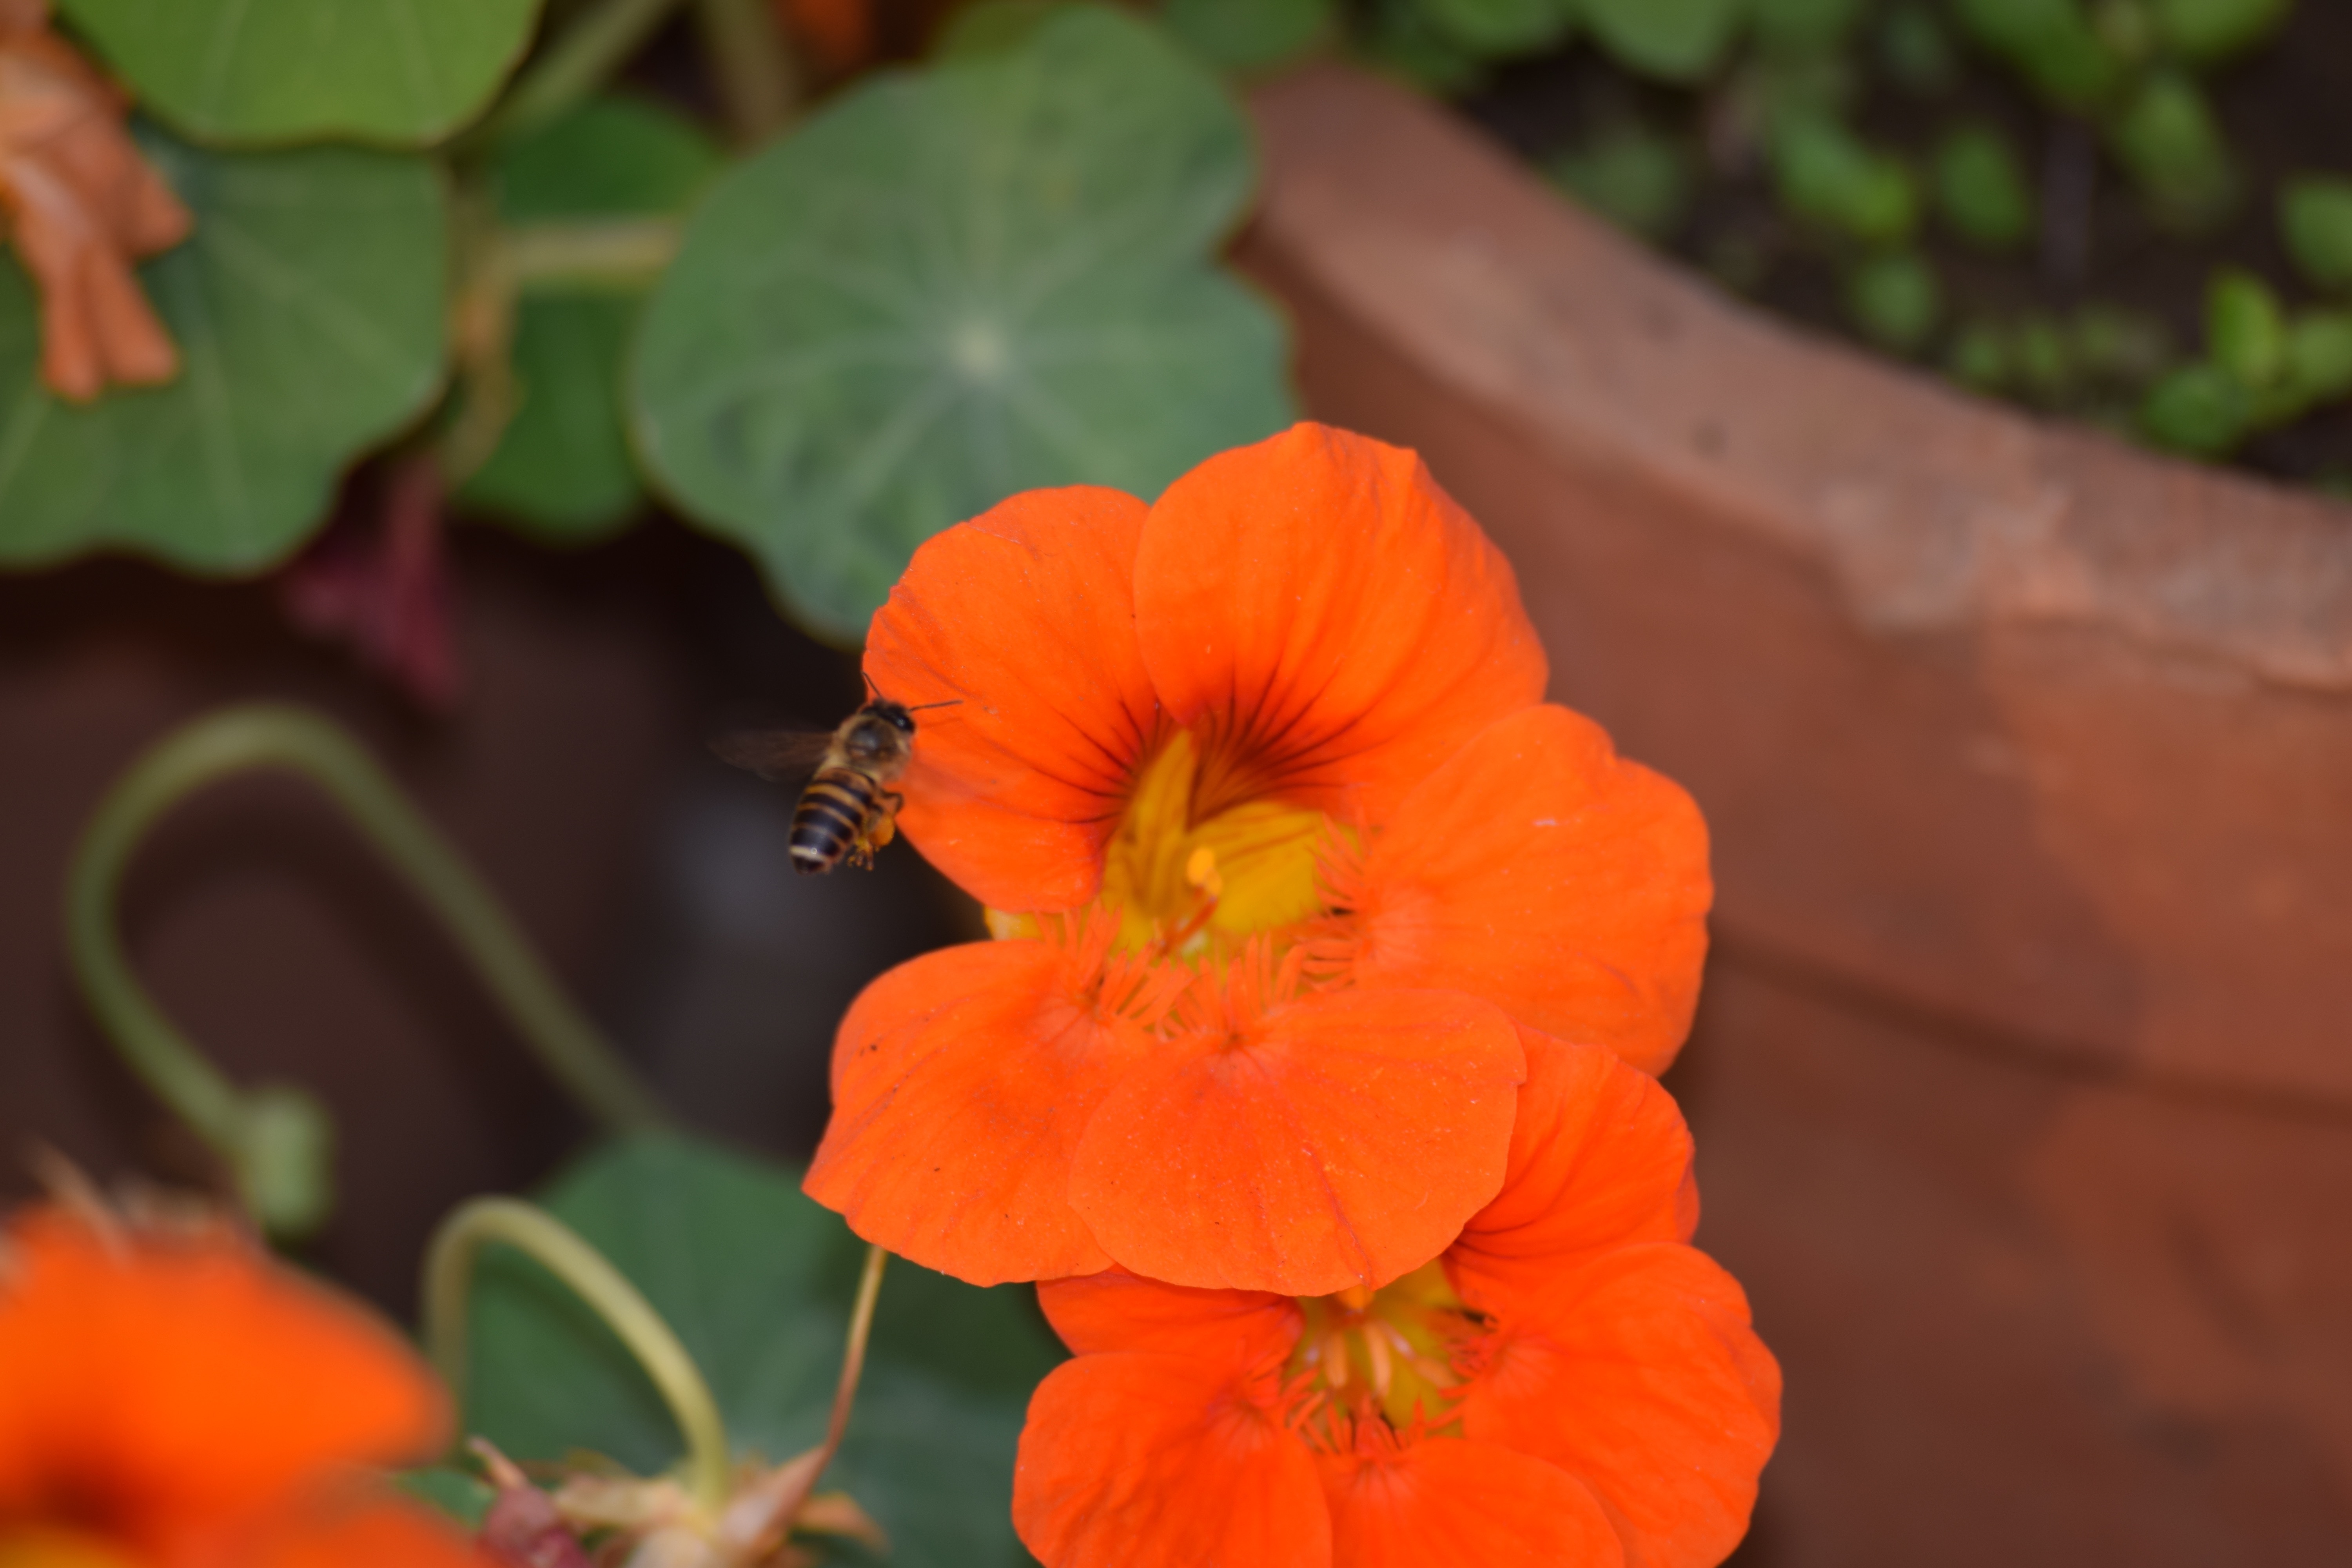
plant, leaf, flower, petal, botany, yellow, flora, wildflower, macro photography, flowering plant, annual plant, land plant, violet family